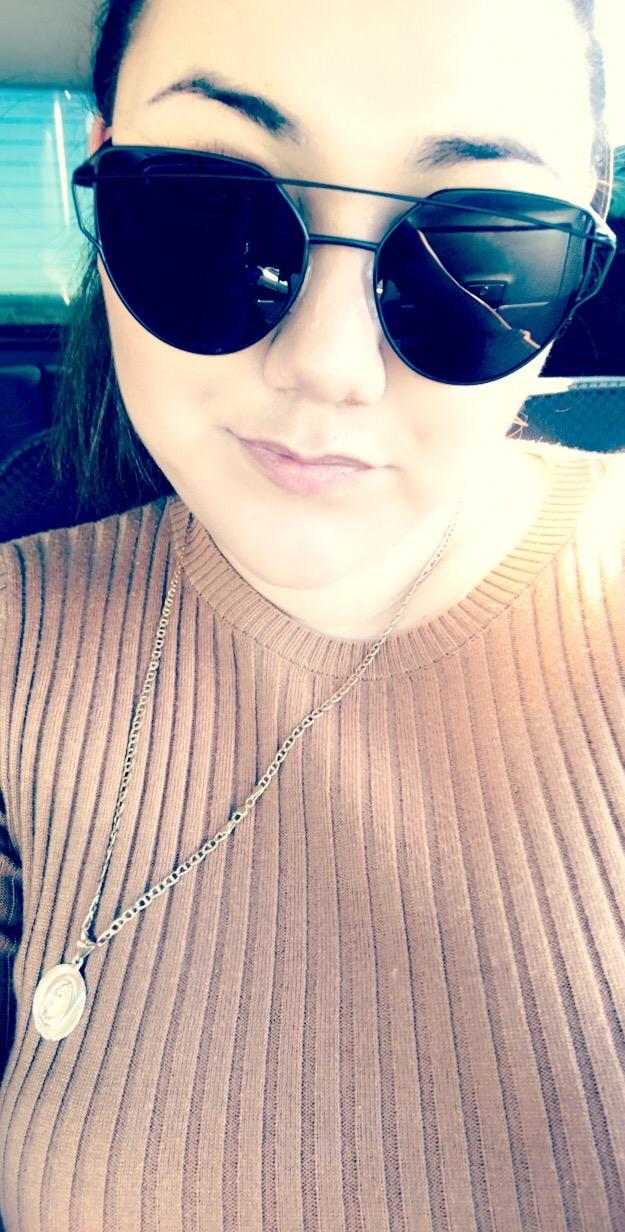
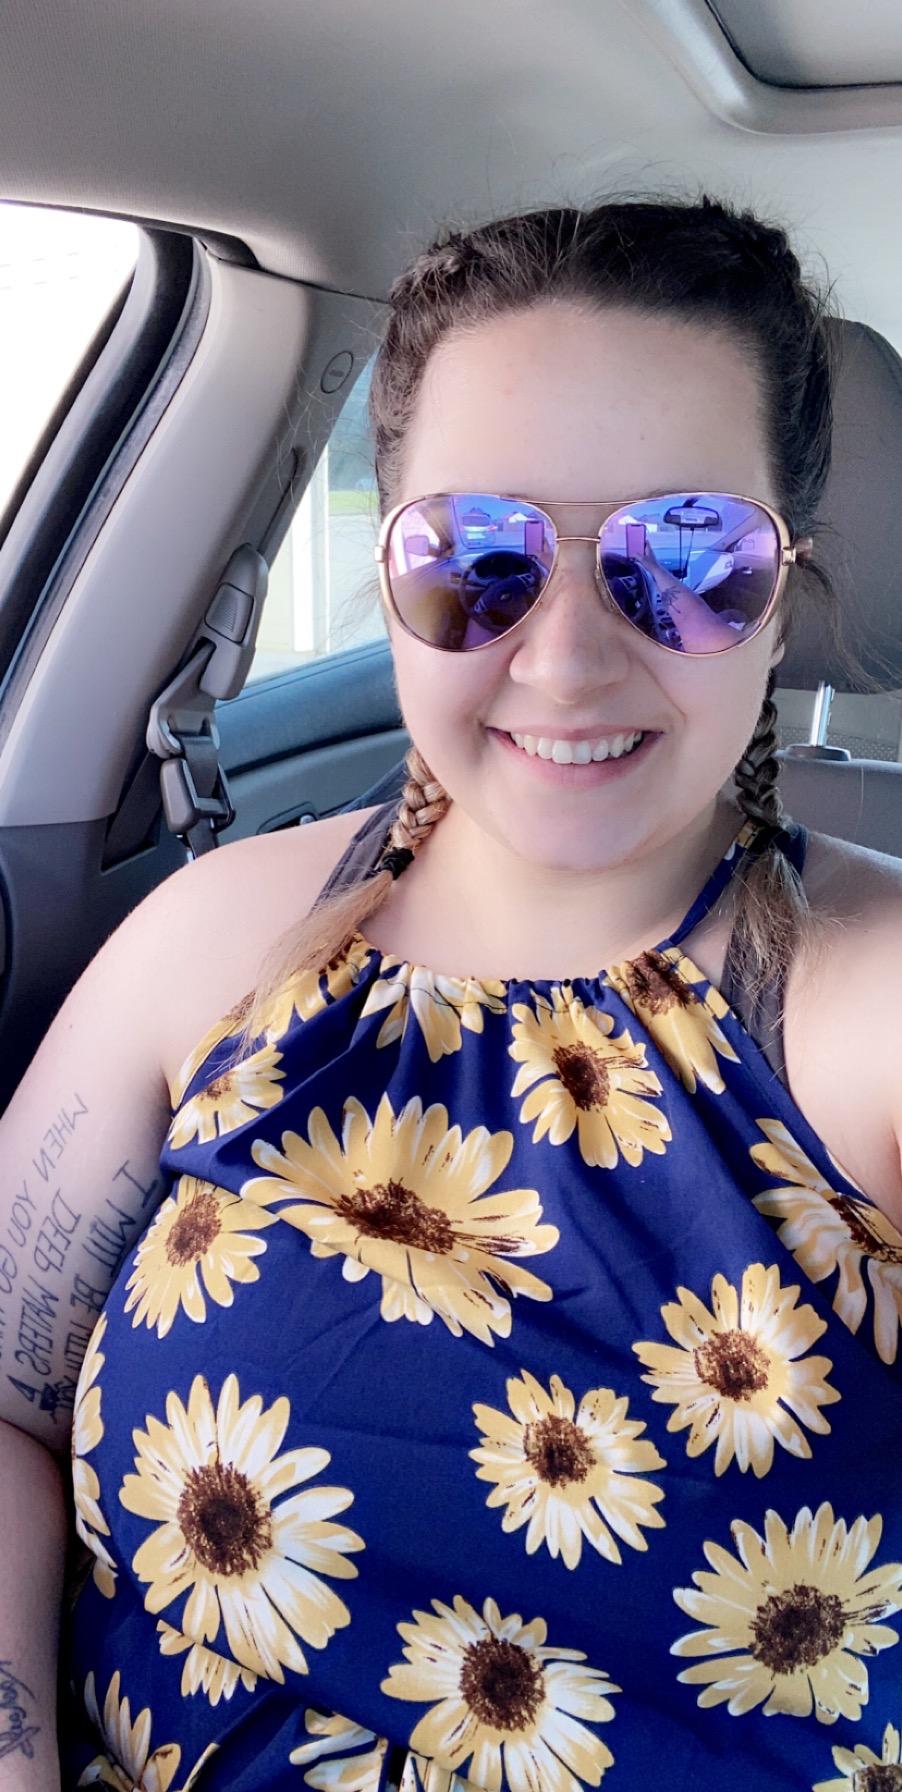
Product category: accessories_sunglasses
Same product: no